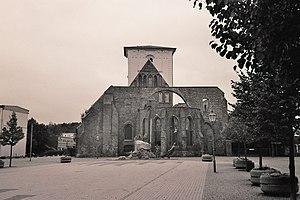
Wriezen est une ville d'Allemagne située dans le Land du Brandebourg et l'arrondissement du Märkisch-Oderland.